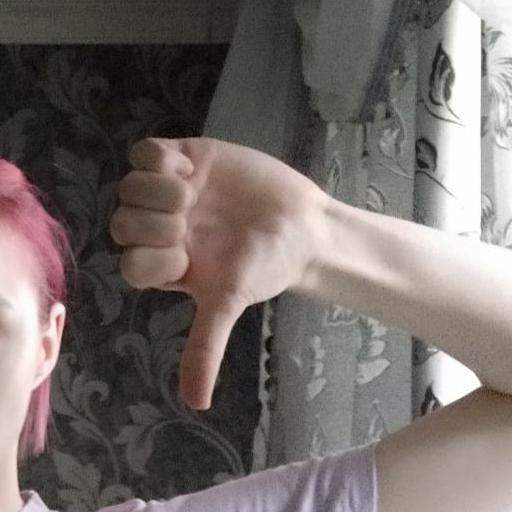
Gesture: dislike